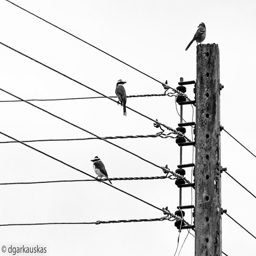
Three birds sit and relax on telephone wires.
Three birds standing on an electric pole and wires.
A few birds resting on telephone pole and wires.
Group of three small birds sitting on electrical wiring.
Two birds are sitting on power lines and one bird sits on a post.